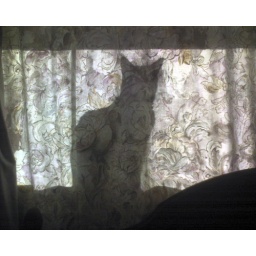
My cat sat on the window ledge in my bedroom, pondering how to take over the world no doubt.